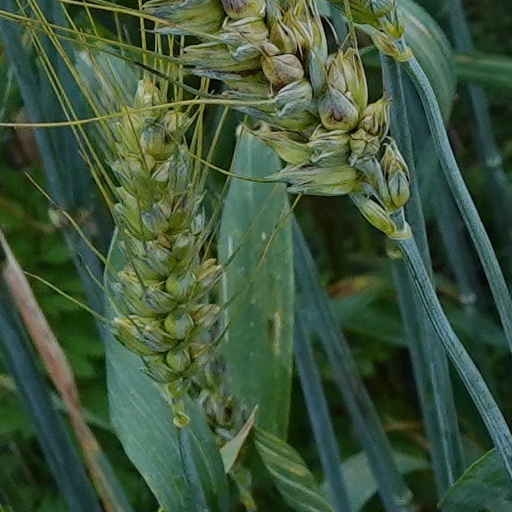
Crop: wheat